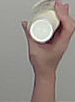
Product: heinz_mayo